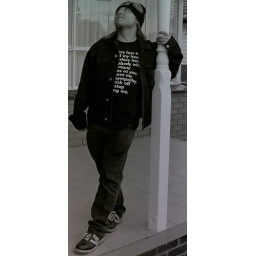
Vermin Inc goes analog black and white. Negatives developed at home in my drug, I mean photo lab.